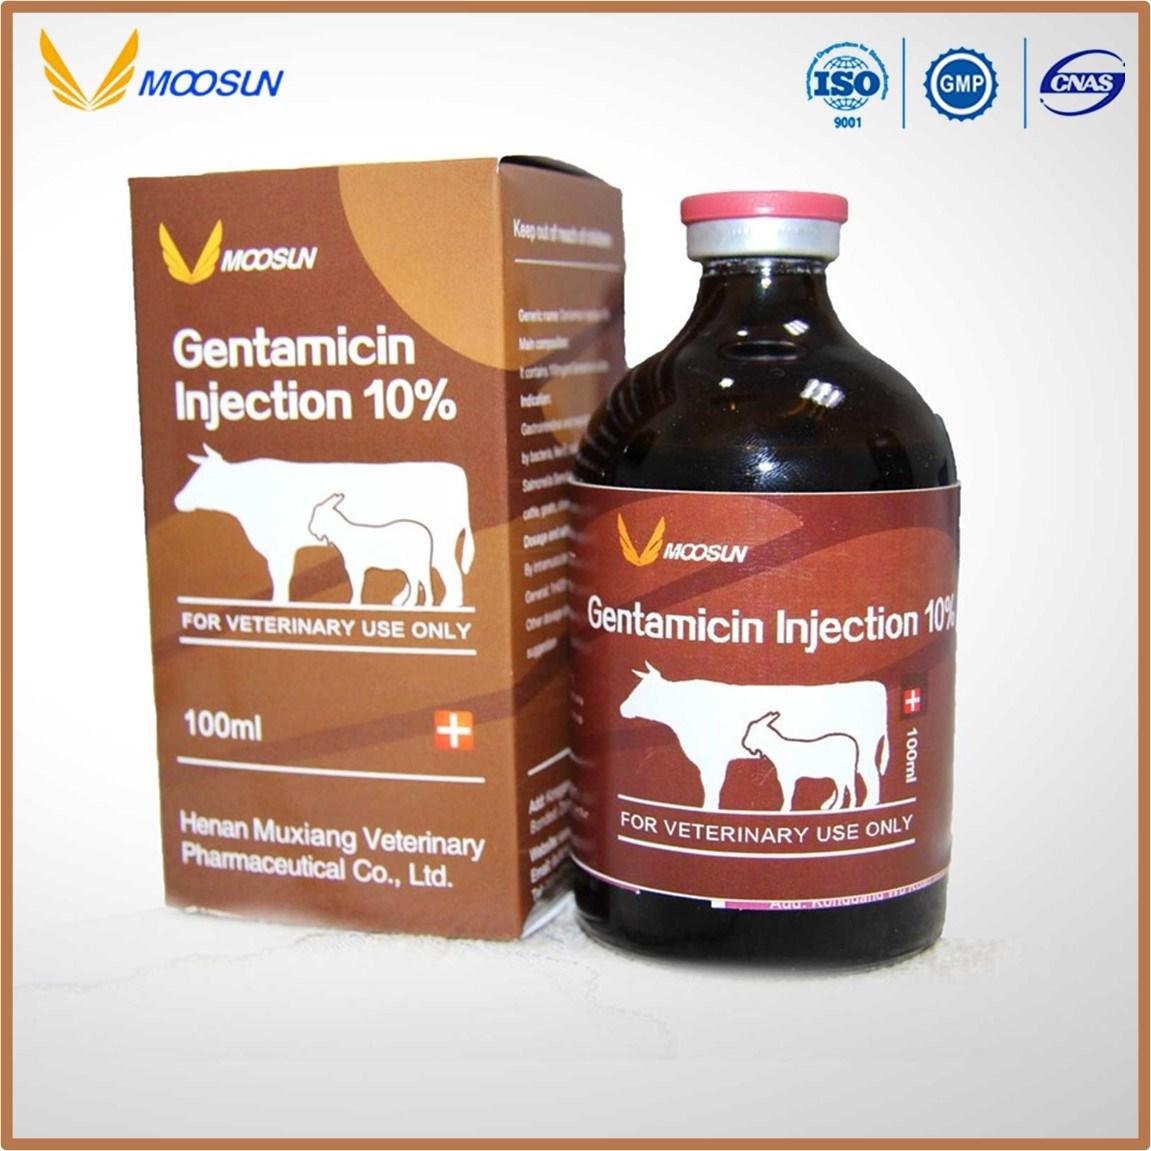
Hii ni bidhaa ya dawa ya wanyama inayoitwa, gentamicin. Bidhaa hii ina chupa ya kahawia ya mililita mia moja na sanduku la kahawia. Kwenye sanduku na chupa, kuna maandishi juu na picha ya ng'ombe na ndama kwa chini. Kuna maandishi yanayosomeka, for vetenary use only (cs).